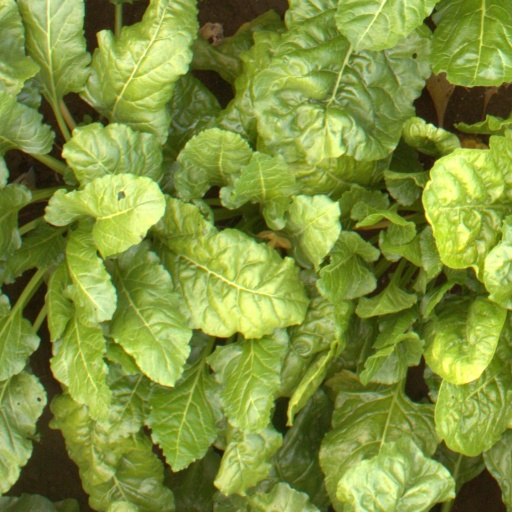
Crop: sugar beet